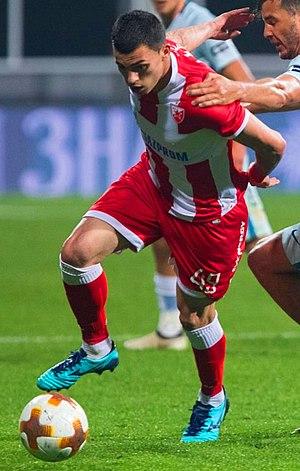
Nemanja Radonjić, né le 15 février 1996 à Niš, est un footballeur international serbe. Il joue au poste de milieu offensif gauche et milieu offensif droit au sein de l'Olympique de Marseille.